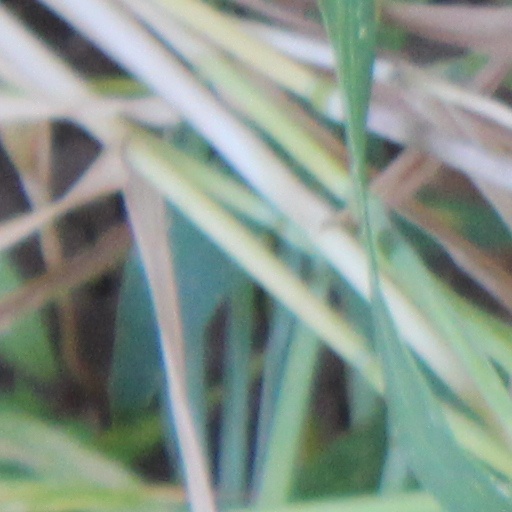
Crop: wheat